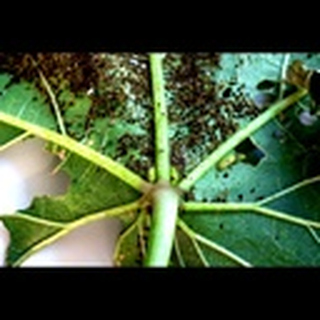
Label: cotton_aphids